Super Bowl XVI

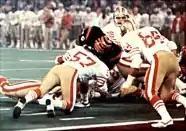
The 49ers making a decisive defensive stop in the 3rd quarter

After the next three possessions ended in punts, Bengals safety Mike Fuller's 17-yard punt return gave Cincinnati the ball at midfield. Two penalties and a 4-yard sack by 49ers defensive end Fred Dean pushed the Bengals back to their own 37, but on 3rd-and-23, Anderson's 49-yard pass to Collinsworth (the longest play of the game) moved the ball to the San Francisco 14. Johnson then later successfully converted on a fourth down run, giving the Bengals a first down on the 3-yard line. On that play, the 49ers only had 10 players on the field because linebacker Keena Turner, who was seriously ill with chicken pox during Super Bowl week, missed a call to enter the game.